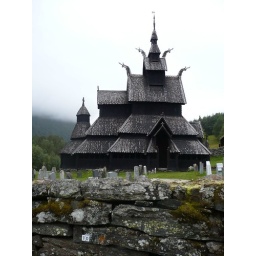
It was quiet and creaky in the church, the roof looked like an inverted viking ship from the inside.